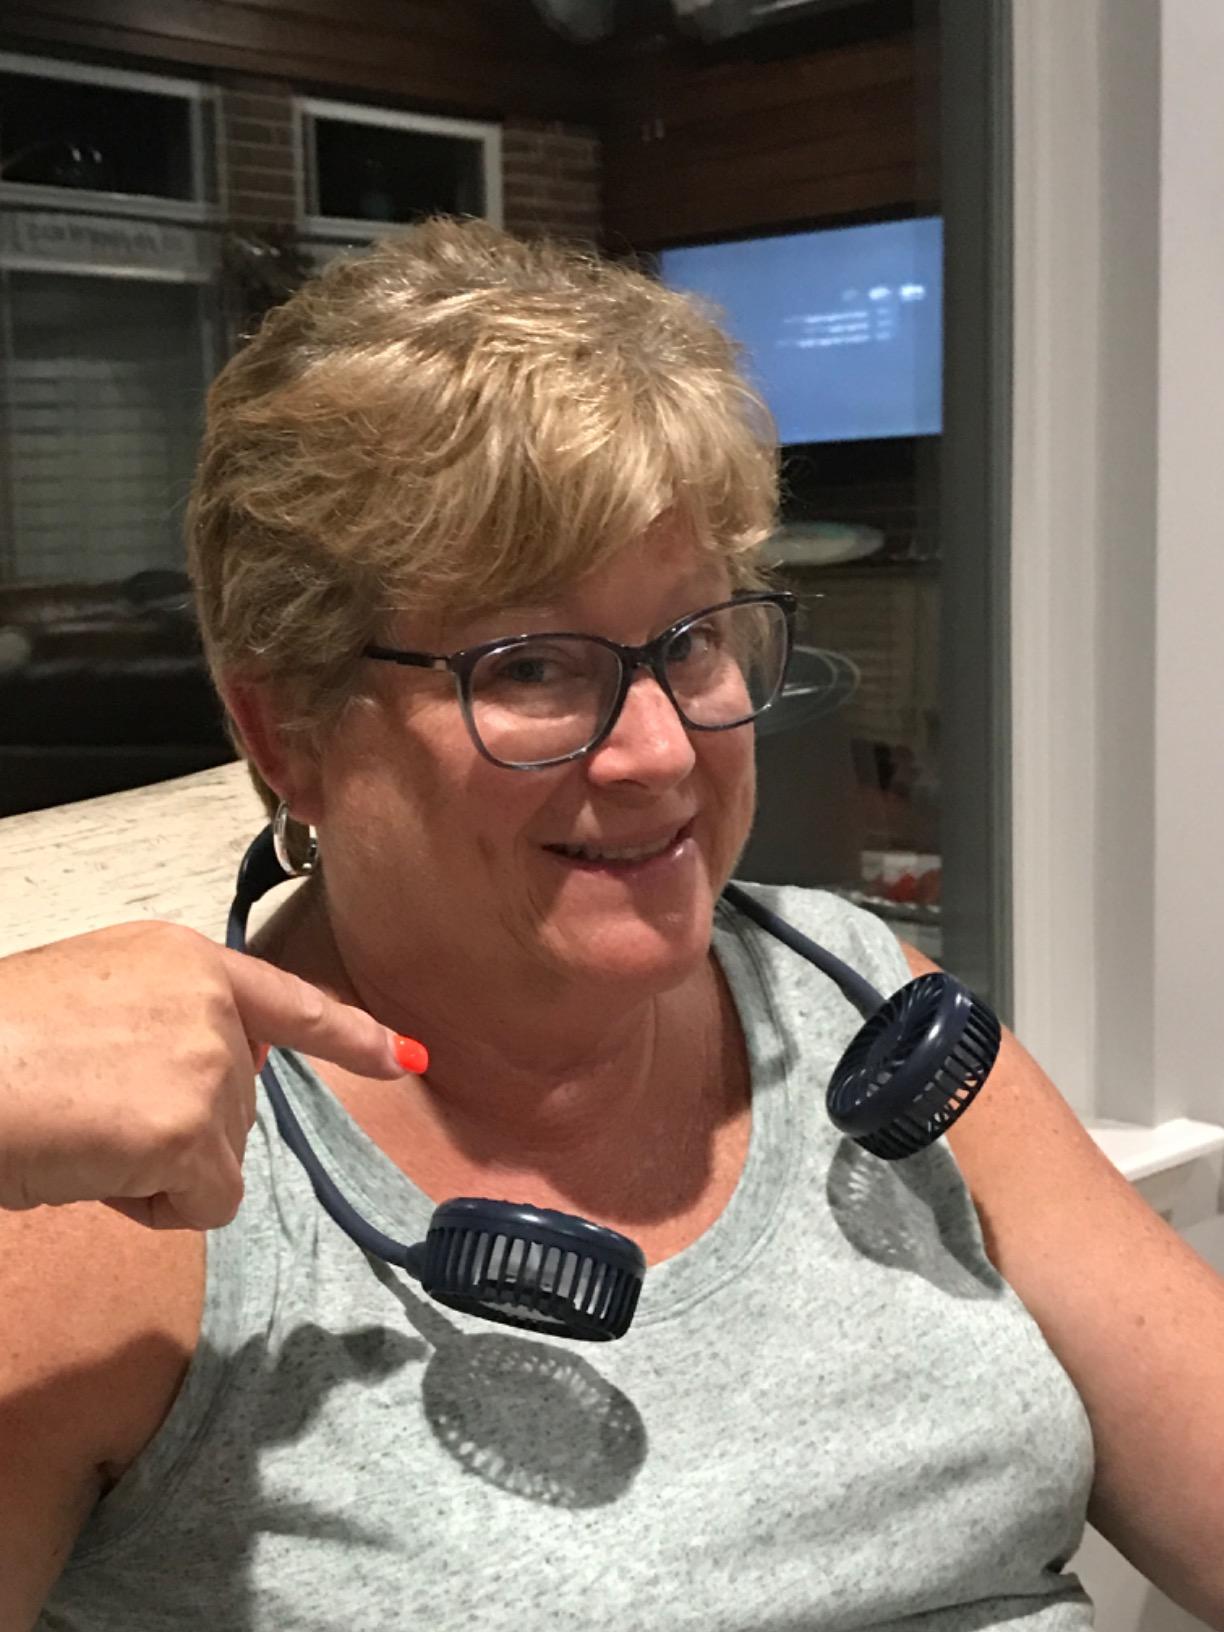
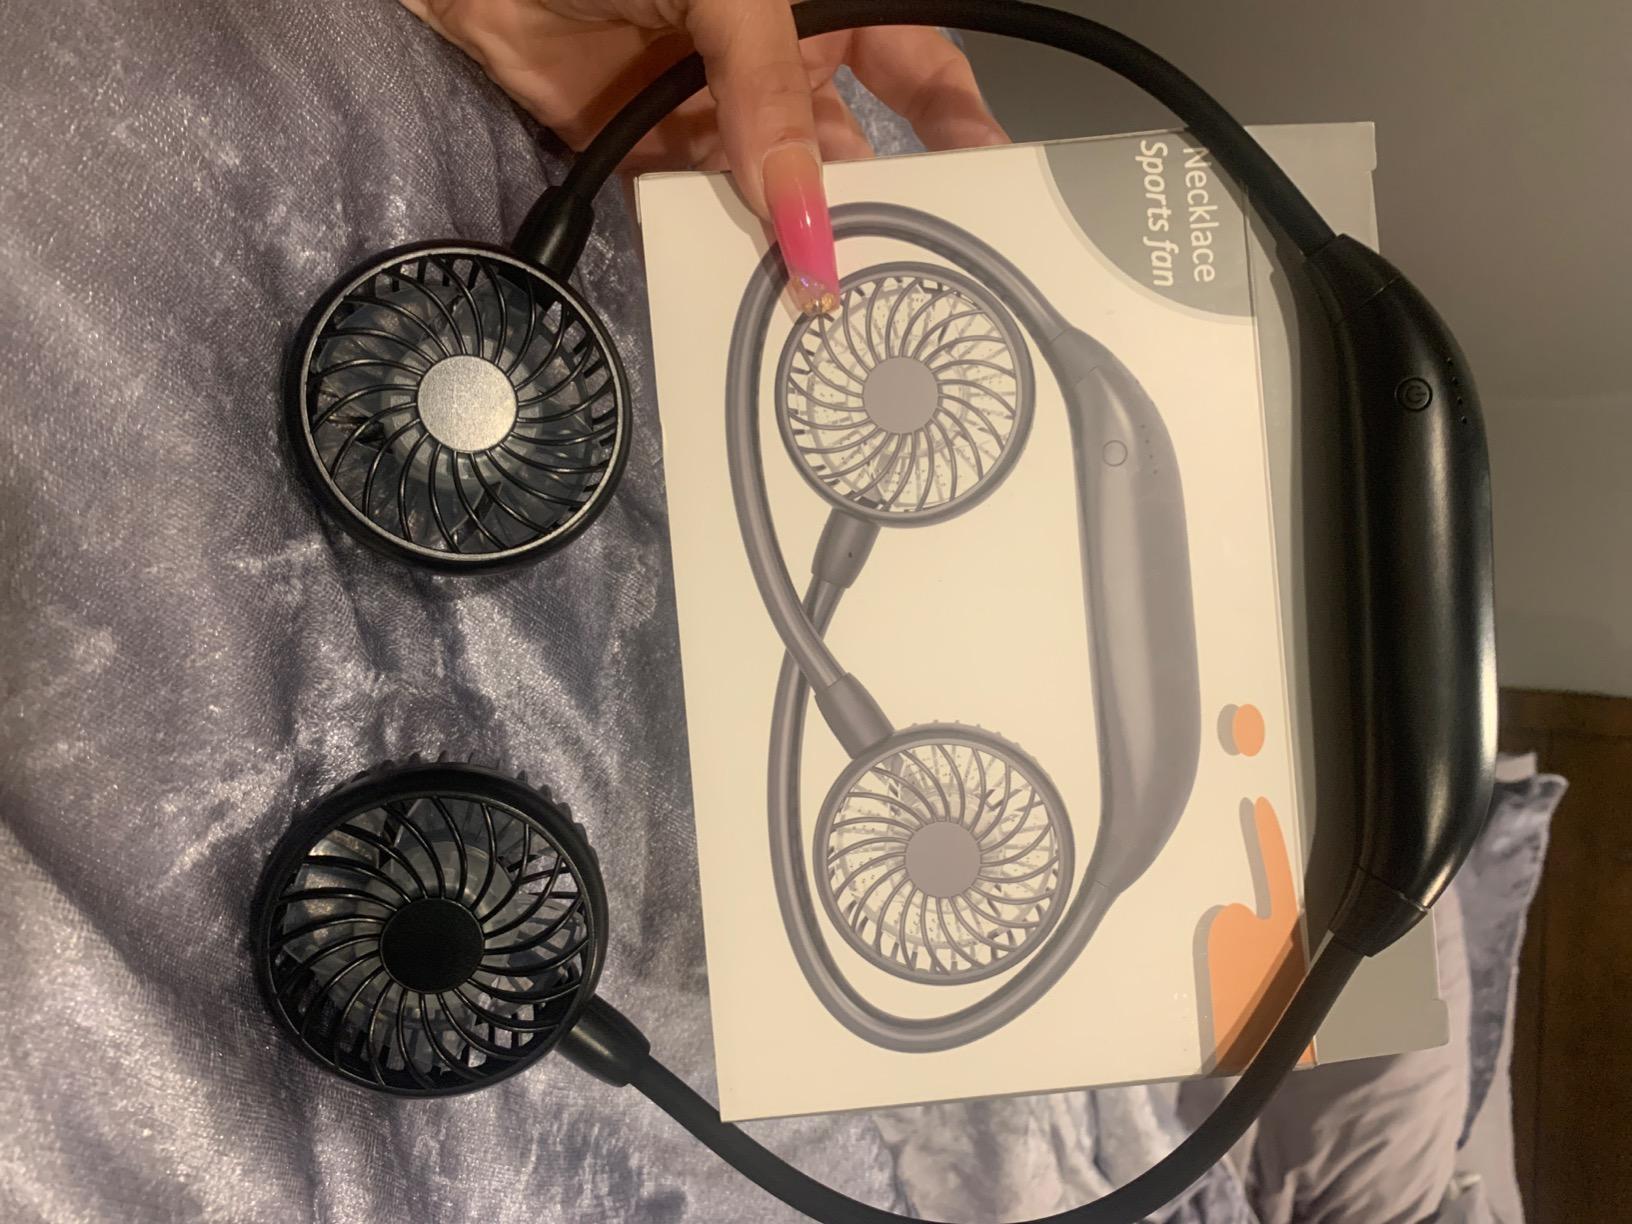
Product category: fan
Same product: no